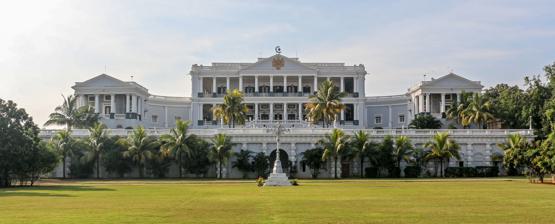
Building: Falaknuma Palace
Country: India
Year built: 1889
Palace in Hyderabad, India Falaknuma Palace Falaknuma Palace northern view Falaknuma Palace Location in Hyderabad, Telangana General information Status Adapted to a luxury hotel Architectural style Palladian Location Hyderabad , India Coordinates 17°19′50″N 78°28′03″E / 17.3305°N 78.4675°E / 17.3305; 78.4675 Construction started 3 March 1884 Completed 1893 ; 132 years ago ( 1893 ) Opening 1 Nov 2010 (as a hotel) 1893 (as a palace) Cost ₹ 4 million Owner Azmet Jah Management Taj Hotels Resorts and Palaces Technical details Size 93,971 m 2 (1,011,500 sq ft) Design and construction Architect(s) William Ward Marrett Falaknuma is a former palace and currently a luxury hotel in Hyderabad, Telangana , India . It originally belonged to the Paigah family , and was later owned by the Nizam of Hyderabad . It is on a hillock and covers a 13-hectare (32-acre) area in Falaknuma, 5 kilometres (3.1 mi) from Charminar . Built by Nawab Sir Viqar-ul-Umra , Prime Minister of Hyderabad state and the uncle and brother-in-law of the sixth Nizam . Falak-numa means "Like the Sky" or "Mirror of Sky" in Urdu. The palace post renovation carried out in 2010 today is a part of Taj Group and has been renamed as Taj Faluknama Palace . Design An English architect William Ward Marret designed the palace. It is made completely with Italian marble with stained-glass windows and covers an area of 93,970 square metres (1,011,500 sq ft). The palace was built in the shape of a scorpion with two stings spread out as wings in the north. The middle part is occupied by the main building and the kitchen, Gol Bangla , Zenana Mehal , and harem quarters stretch to the south. The Nawab was an avid traveller, and this reflects in the architecture , which combines Italian and Tudor influences. The Palace has a library with a carved walnut roof, a replica of the one at Windsor Castle. The library had one of the finest collection of the Quran in India.  The ground floor of the Palace housed the living quarters.  A marble staircase leads to the upper floor.  It has carved balustrades, which support marble figurines with candelabra at intervals. One of the highlights of the Palace is the State Reception Room, where the ceiling is decorated with frescoes and gilded reliefs. The Ballroom contains a 2-ton manually-operated organ, said to be the only one of its kind in the world.  The palace has 60 lavishly decorated rooms and 22 spacious halls.  It has some of the finest collections of the Nizam’s treasures, including paintings, statues, furniture, manuscripts and books. The jade collection at the Palace is considered to be unique in the world. History Falaknuma Palace, photographed by Lala Deen Dayal in 1900. The entrance to the Palace Sir Viqar-ul-Umra , the Prime Minister of Hyderabad , after a visit to Europe, decided to build a European styled residence for himself. The foundation stone for the construction was laid by Sir Vicar on 3 March 1884.  It took nine years to complete the construction and furnish the palace. Sir Vicar moved into the Gol Bangla and Zanana Mahel of the Falaknuma Palace in December 1890 and closely monitored the finishing work at the Mardana portion. He used the palace as his private residence until the palace was handed over to the 6th Nizam of Hyderabad around 1897–1898. The palace was built and furnished at a cost of ₹ 4 million (equivalent to ₹ 1.8 billion or US$22 million in 2023), which necessitated borrowing money from the Bank of Bengal . In the spring of 1897, the sixth Nizam of Hyderabad , Mir Mahbub Ali Khan was invited to stay at the palace. He extended his stay to a week, then a fortnight, and then a month, which prompted Sir Viqar to offer it to him. The Nizam accepted but paid some of the value of the palace. The Nizam used the palace as a guest house for the royal guests visiting the kingdom of Hyderabad. The list of royal visitors included King George V , Queen Mary , Edward VIII and Tsar Nicholas II . The palace fell into disuse after the 1950s. The last important guest was the President of India, Rajendra Prasad , in 1951. The palace was then restored after being leased by the Taj Group of Hotels . The restoration, which began in 2000, took ten years, and was managed by Princess Esra , the first wife of Mukarram Jah . Now, the hotel is again used to host guests in Hyderabad, such as Aga Khan IV , Ivanka Trump and Narendra Modi . Palace architecture The reception room of the Palace. One of the highlights of the palace is the state reception room, where the ceiling is decorated with frescoes . The ballroom contains a two-ton manually operated organ said to be the only one of its kind in the world The palace has 60 rooms and 22 halls. It has considerable collections of the Nizam's artifacts including paintings, statues, furniture, manuscripts, books, an extensive jade collection, and the largest collection of Venetian chandeliers, with 40 138-arm Osler chandeliers in the halls. The dining hall can seat 101 guests. The chairs are made of carved rosewood with green leather upholstery. It has a library with a carved walnut roof, a replica of the one at Windsor Castle . The library houses more than five thousand books. It has an extensive collection of English, Urdu and Persian books as well as copies of the Quran , and rare first editions . The dining hall Burroughs and Watts from England designed two identical billiards tables, one of which is in Buckingham Palace and the other in the palace's billiards room. The palace was the private property of the Nizam family, and not normally open to the public, until 2000. Renovation into a luxury hotel In 2000, Taj Hotels started renovating and restoring the palace. The renovated hotel was opened in November 2010. In popular culture Scenes of films like Radhe Shyam and K.G.F: Chapter 2 were shot inside Falaknuma Palace. References